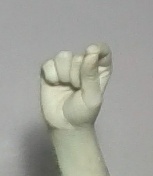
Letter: fa